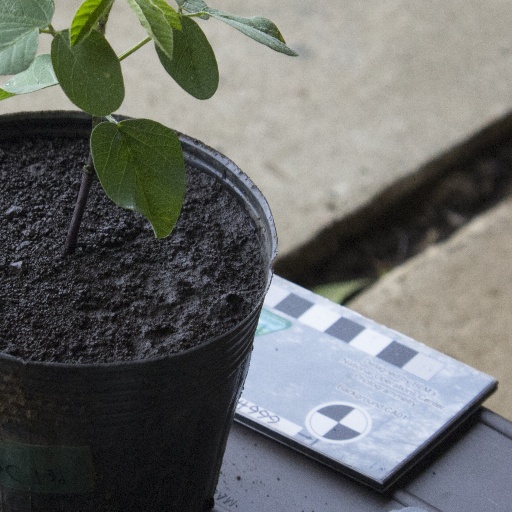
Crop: soybean